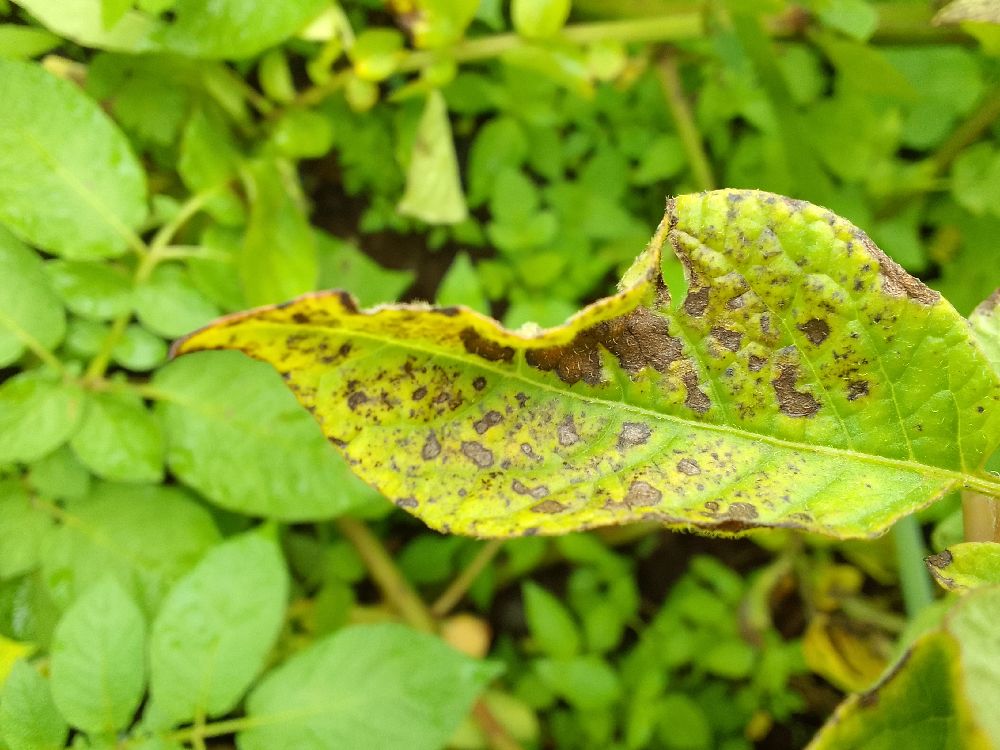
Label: Early blight